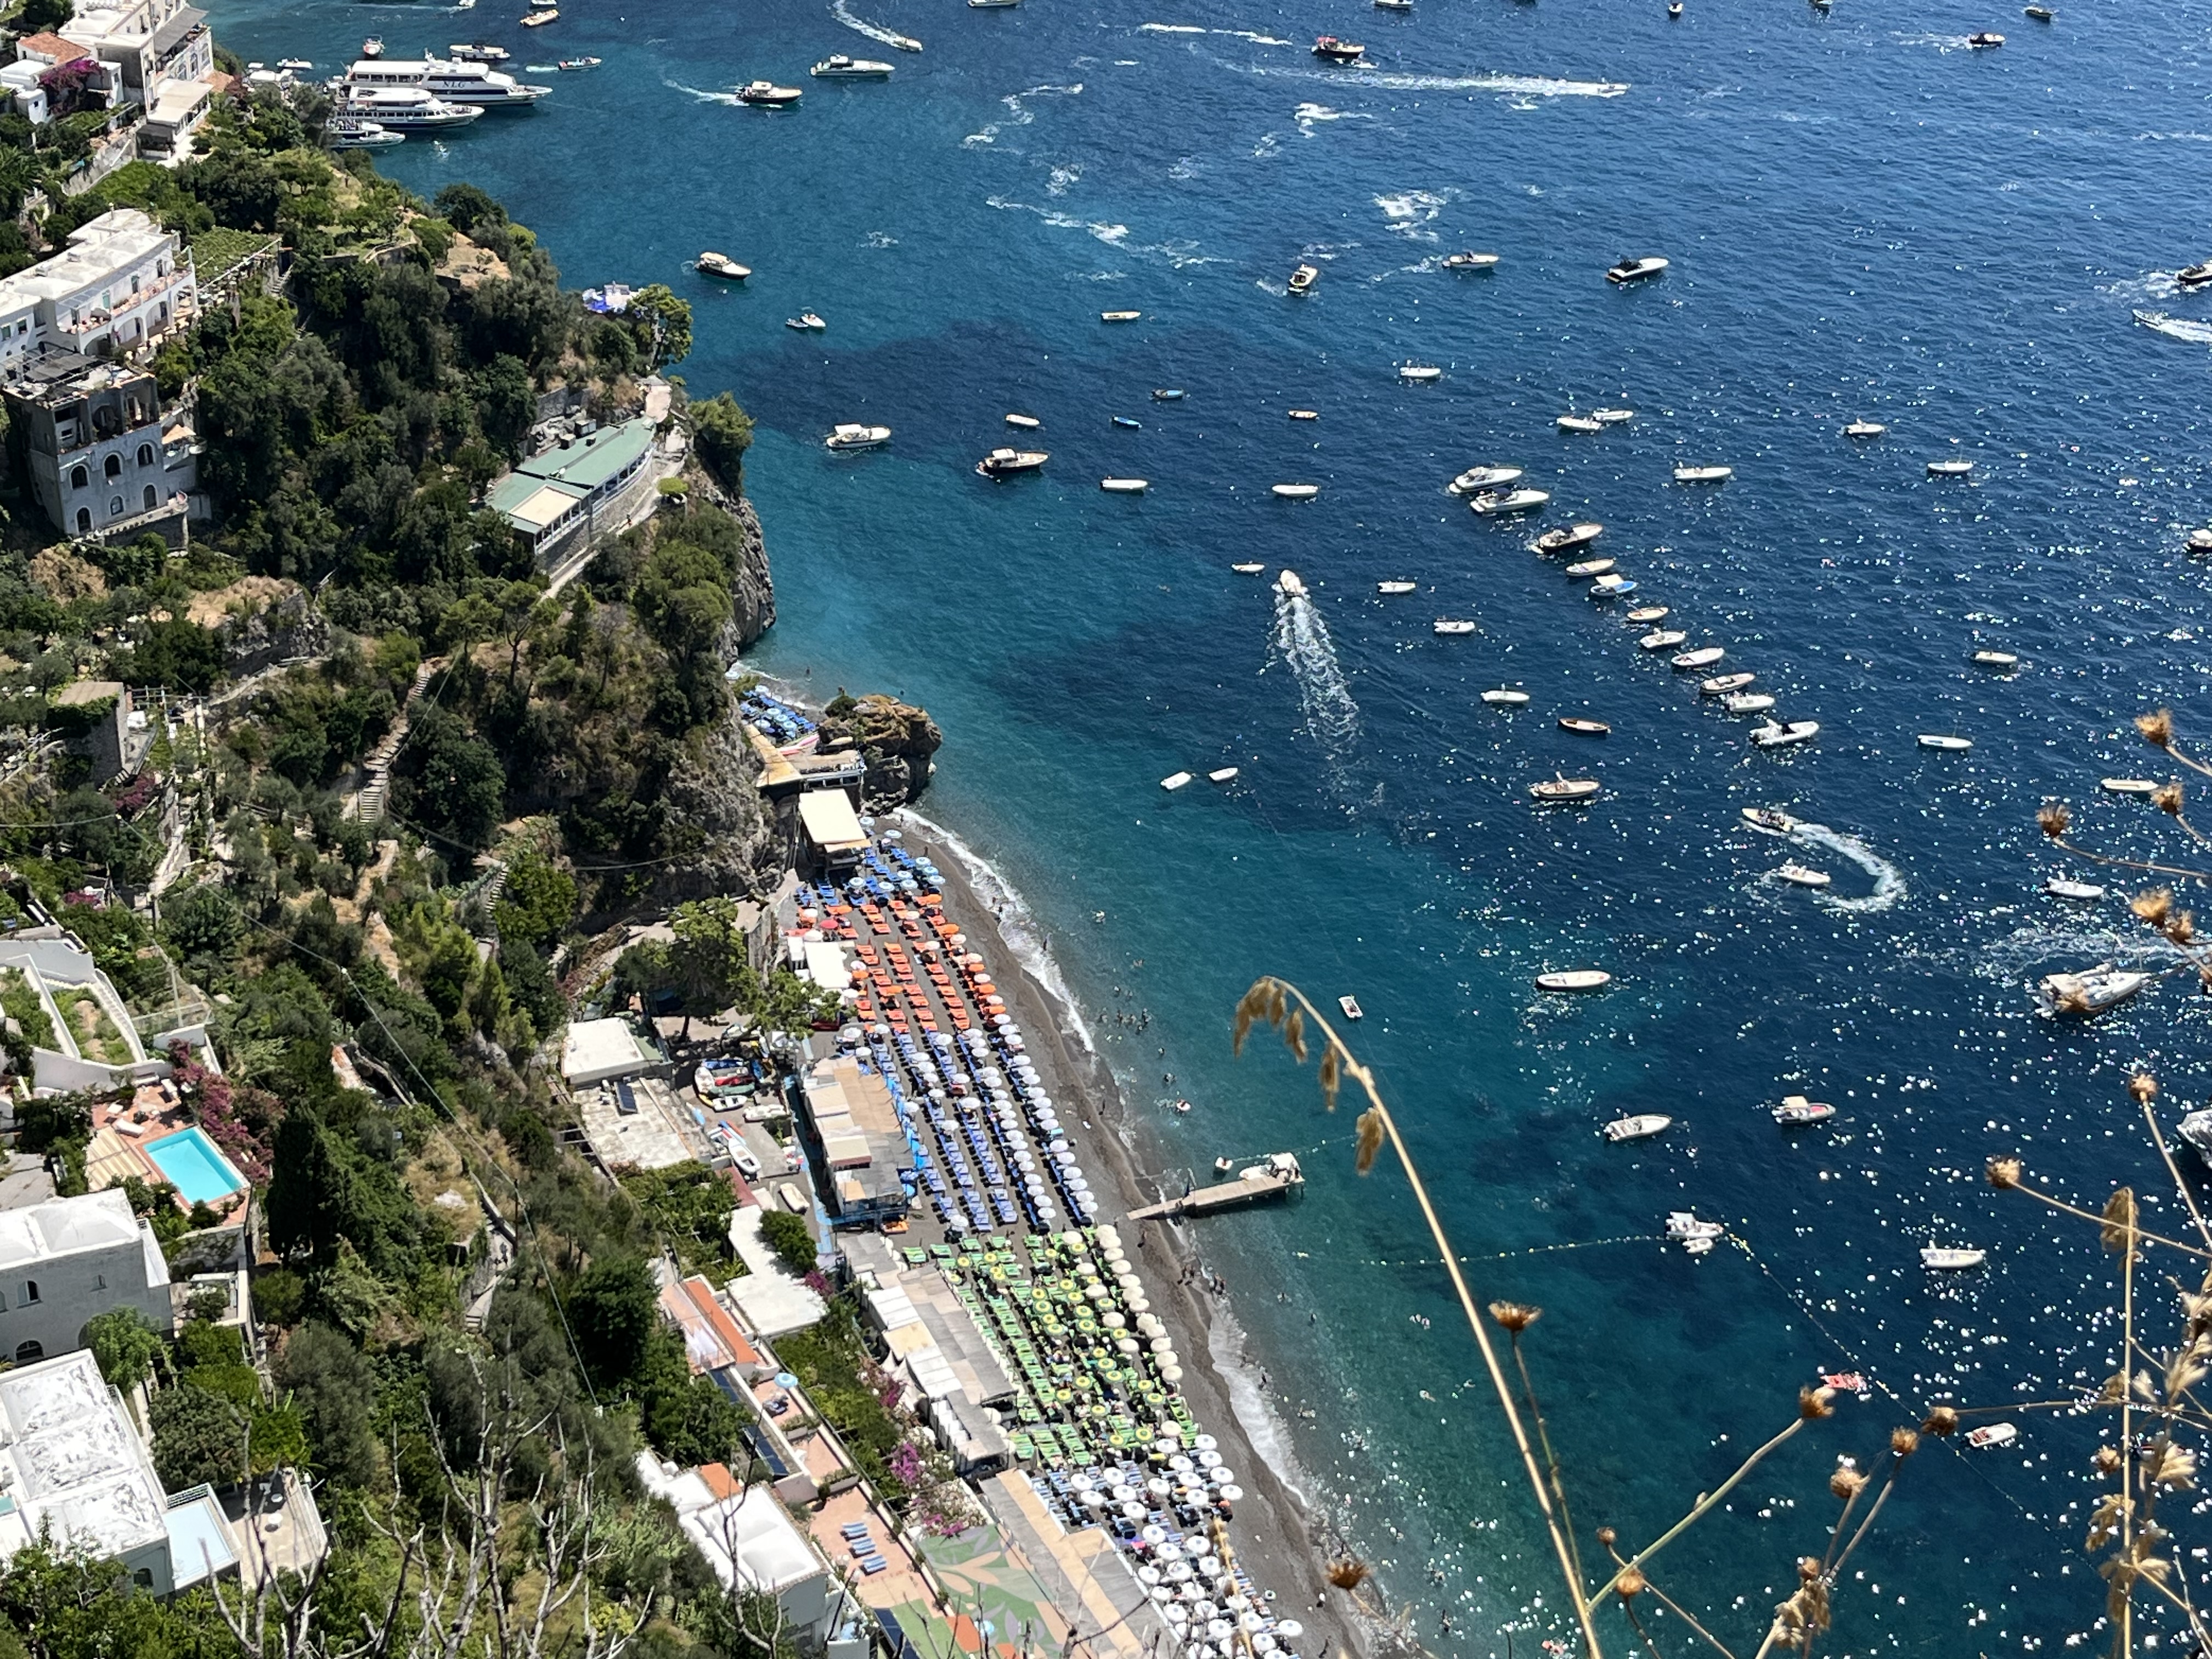
italy, natural, water, water resources, nature, boat, azure, coastal and oceanic landforms, watercraft, body of water, urban design, building, cityscape, landscape, city, residential area, waterway, metropolitan area, metropolis, travel, shore, bird's eye view, urban area, human settlement, tree, coast, house, resort town, beach, suburb, condominium, ocean, tourism, leisure, lake, dock, bay, mixed use, aerial photography, channel, harbor, inlet, sea, marina, island, peninsula, horizon, reflection, spit, port, village, cape, river